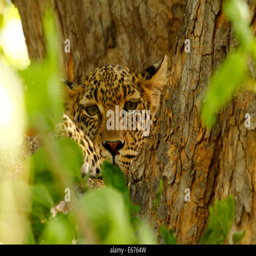
high up in the tree canopy , leopards are at home safe from lions & hyenas , peeking through the leaves